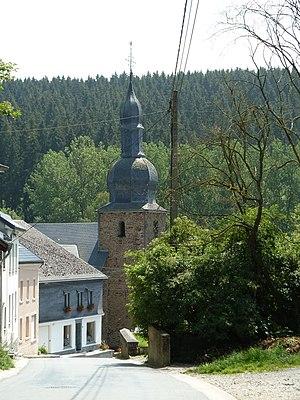
St Stephanuskerk, Burg-Reuland, Belgique